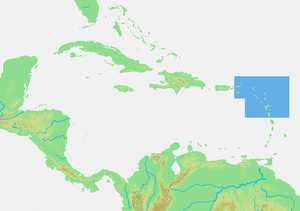
Leeward Islands
Leeward Islands
Leeward Islands er en øgruppe i Caribien der består af de nordlige øer i de Små Antiller. Kæden af øer starter øst for Puerto Rico og går mod syd til Dominica. De danner en del af grænsen mellem det Caribiske Hav og Atlanterhavet. Mod syd fortsætter kæden de Små Antiller med Windward Islands.